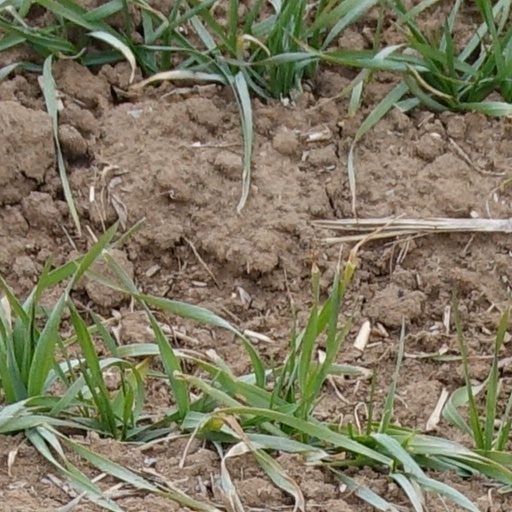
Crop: wheat